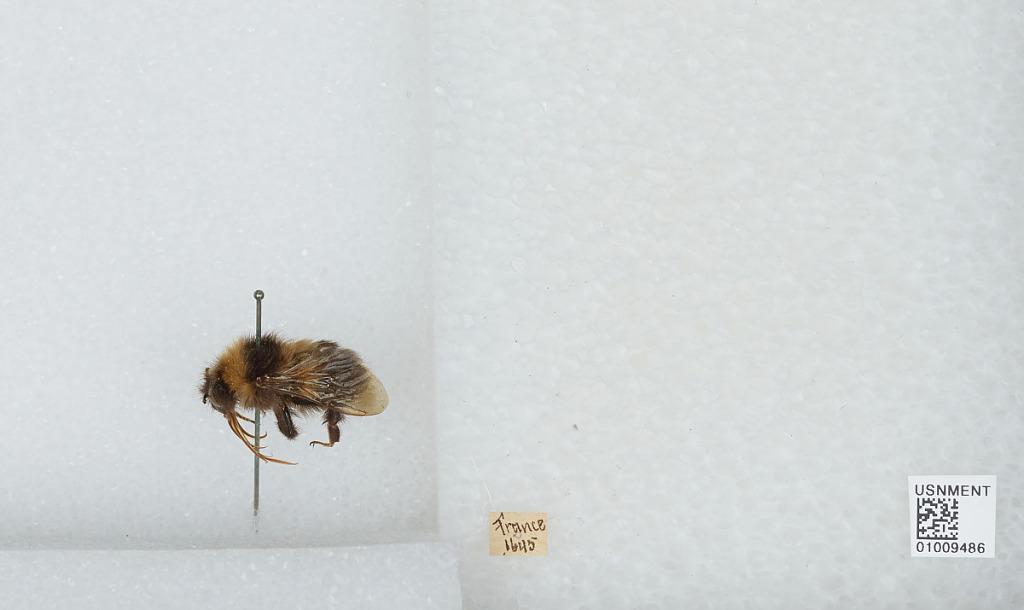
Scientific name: Bombus (Megabombus) hortorum (Linnaeus)
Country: France